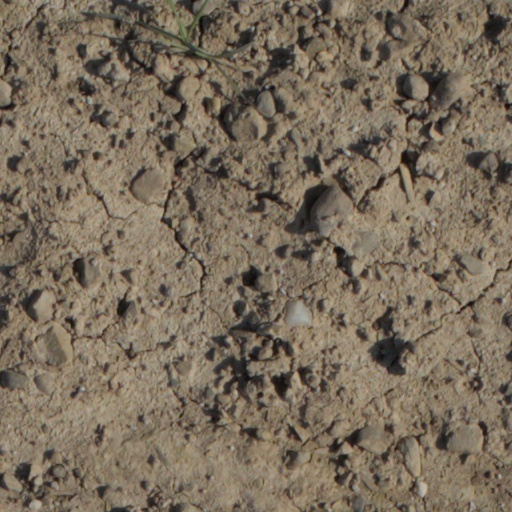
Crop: wheat